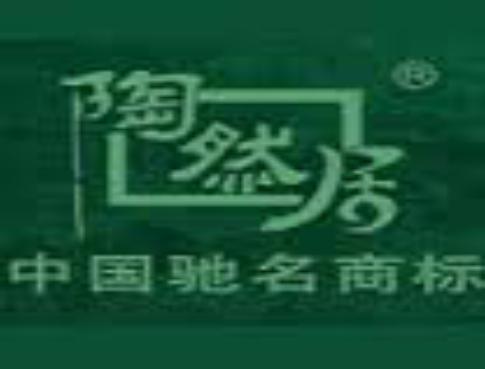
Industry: Food